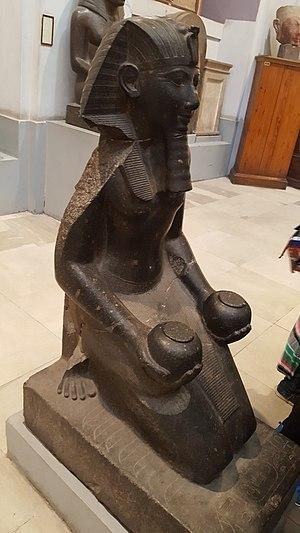
Thoutmôsis III ou Djehoutymès III est le sixième pharaon de la XVIIIᵉ dynastie. Manéthon l’appelle Misphragmuthosis.